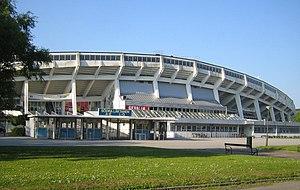
Le Malmö Fotbollförening, plus connu comme Malmö FF, est un club suédois de football basé à Malmö, fondé le 24 février 1910.
Le Malmö Stadion est un stade situé à Malmö en Suède.